Michael Turner (footballer, born 1983)

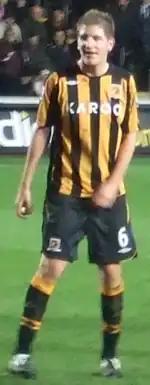
Turner playing for Hull City in 2009

After a very disappointing start to the 2006–07 season, Turner's form significantly improved, and he finished the season as one of the club's successes of the year. He was voted Hull City's Player of the Season in their promotion-winning 2007–08 season. His good form was rewarded, as he signed a new three-year deal with Hull in April 2008.